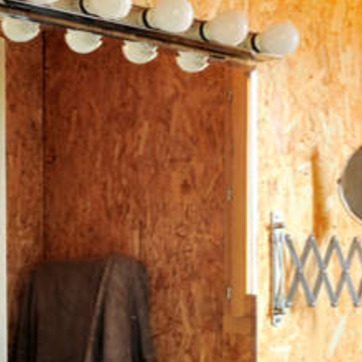
Material: mirror